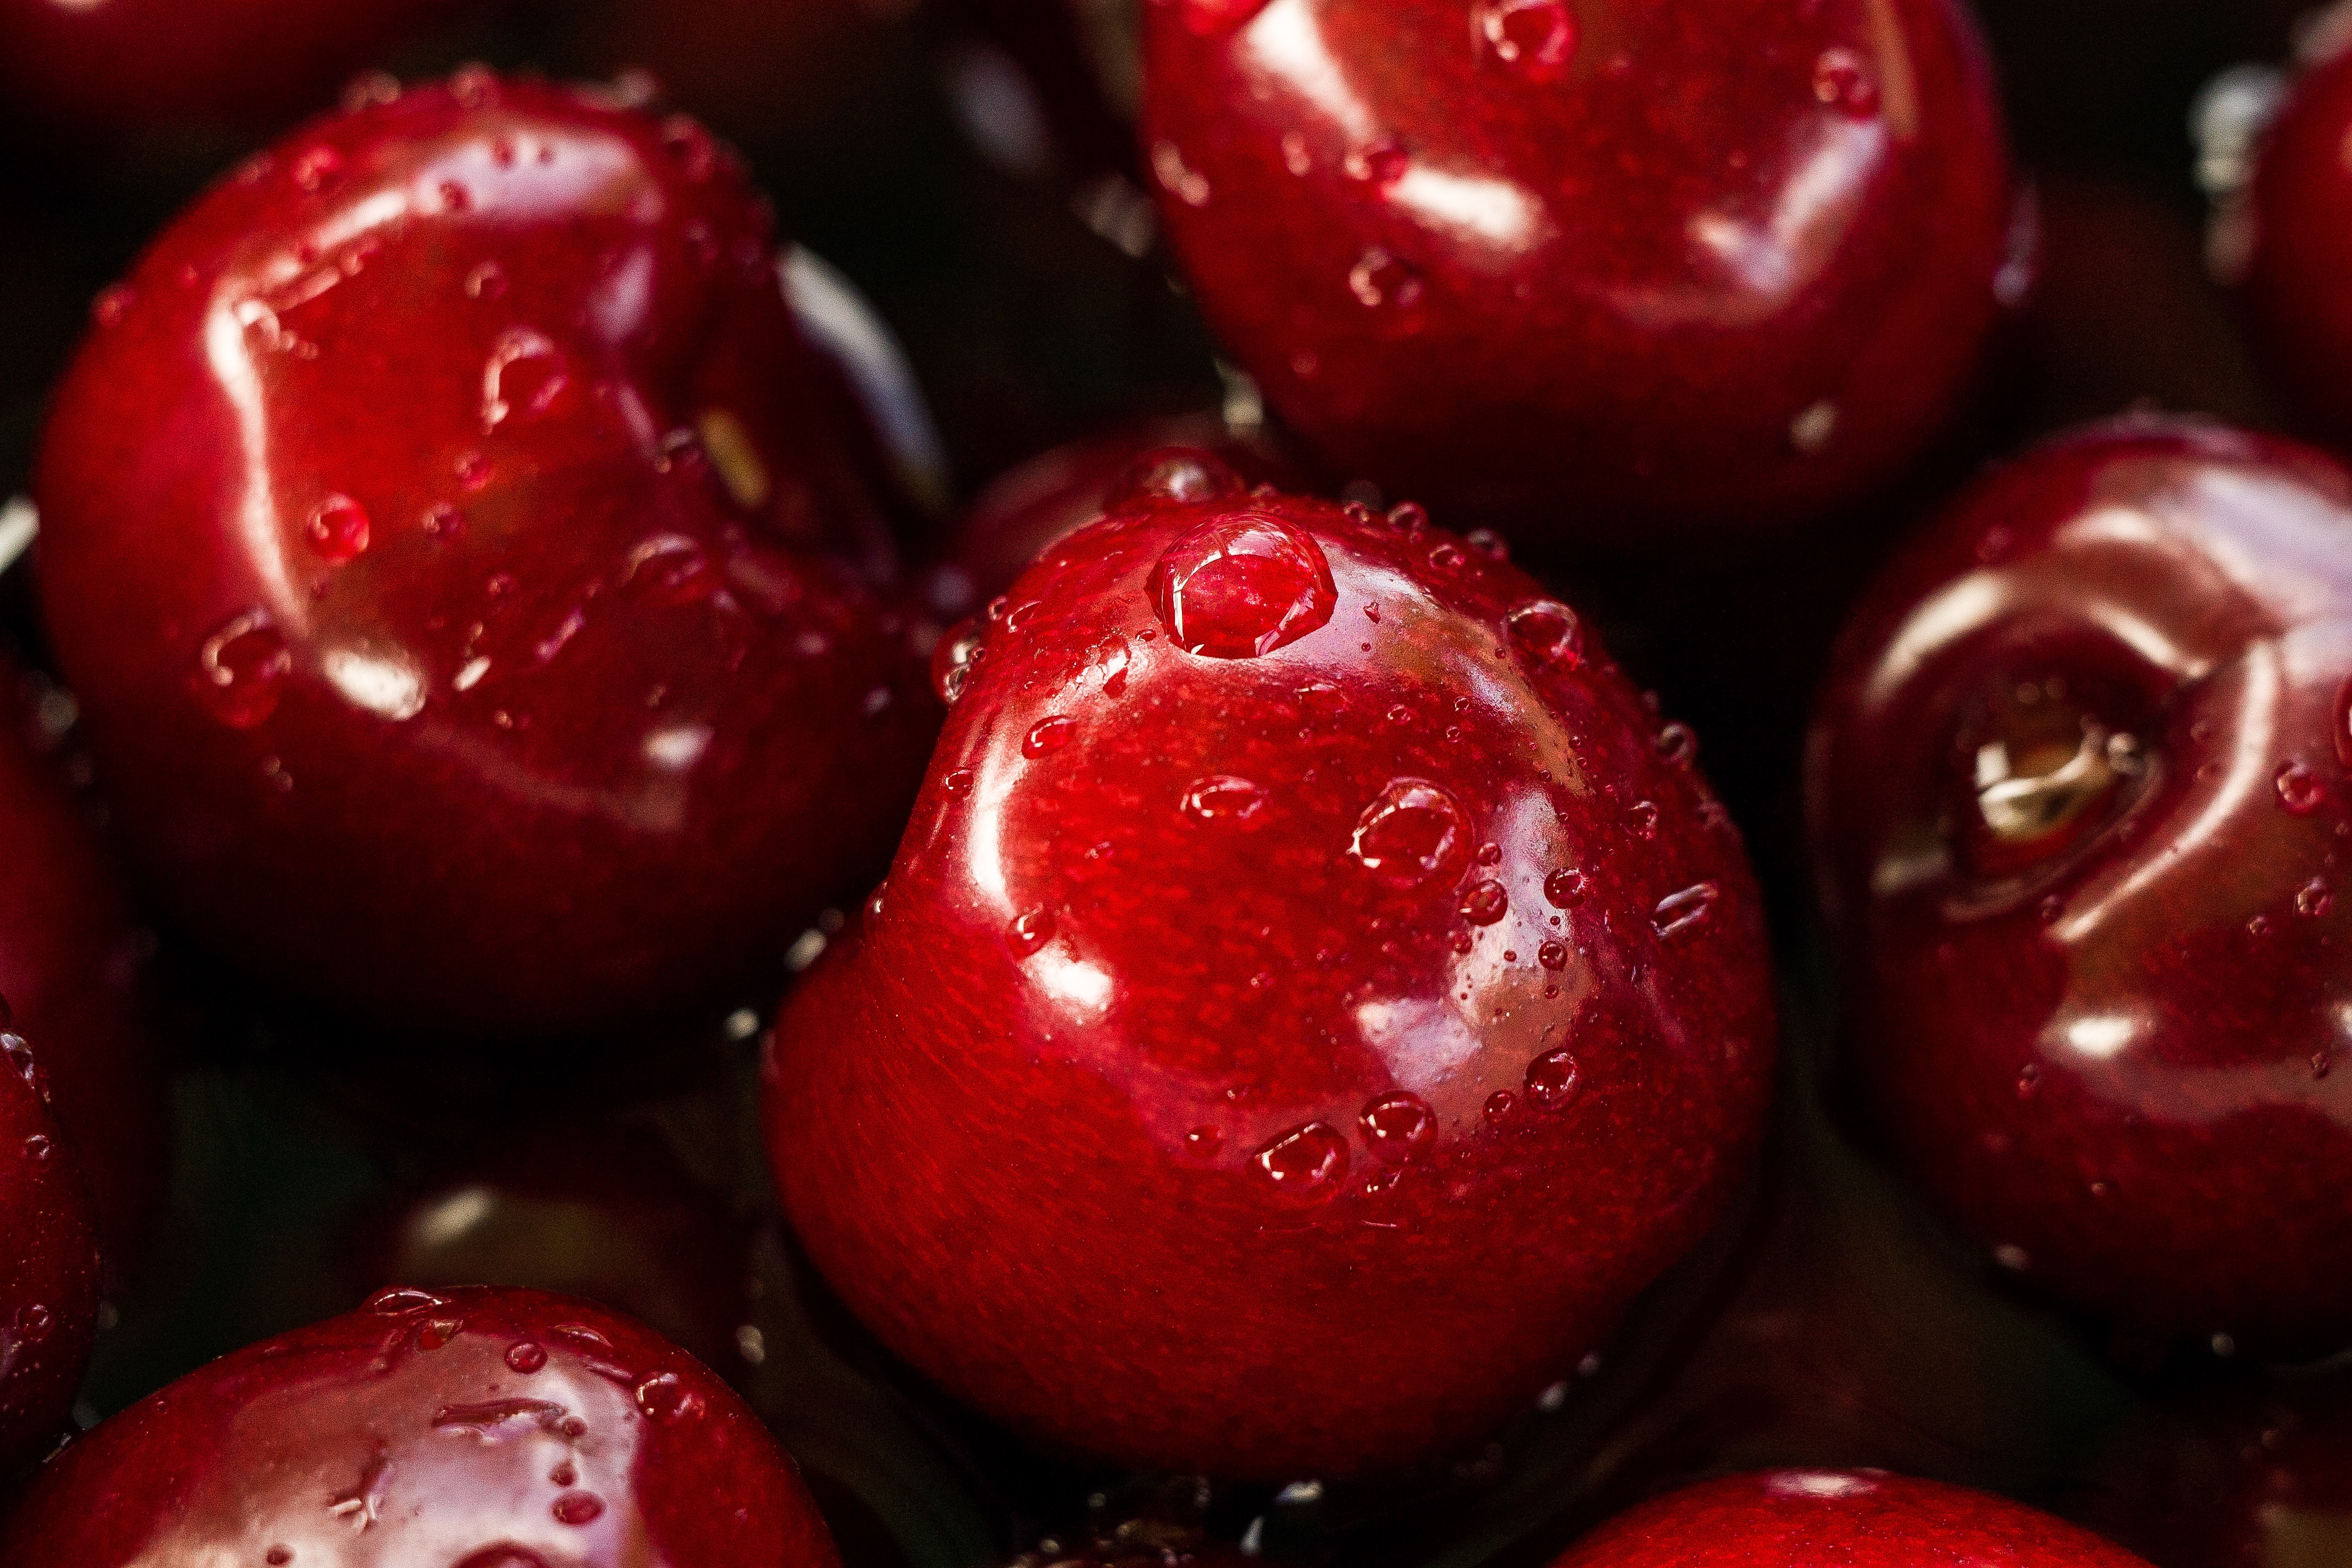
plant, fruit, berry, food, red, produce, healthy, cranberry, fruits, cherry, cherries, flowering plant, water drops, rose family, acerola, malpighia, land plant, frutti di bosco, zante currant